Mike Sherman

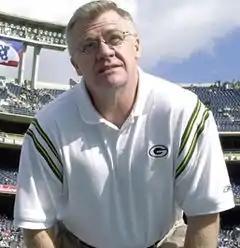
Sherman in 2003

Michael Francis Sherman (born December 19, 1954) is an American gridiron football coach and former player who most recently was the head coach of the Montreal Alouettes of the Canadian Football League (CFL). He was the head coach of the Green Bay Packers of the National Football League (NFL) from 2000 to 2005. Sherman led the Packers to five consecutive winning seasons from 2000 to 2004 and three divisional titles in 2002, 2003, and 2004, but never advanced past the divisional round of the playoffs. He was also the head football coach at Texas A&M University from 2008 to 2011. He has also been a coach in the NFL for the Seattle Seahawks, Houston Texans and Miami Dolphins. Before he started coaching in the NFL, he served as an assistant coach at five different colleges, including Texas A&M, where he coached the offensive line for seven seasons. He is one of only a few coaches that has been a head coach at the high school, college, CFL and NFL levels.